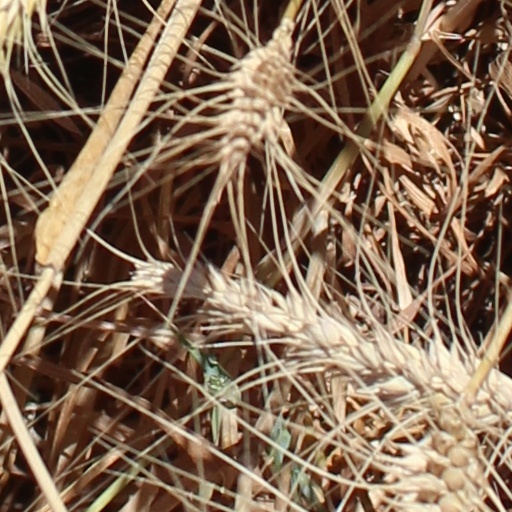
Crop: wheat